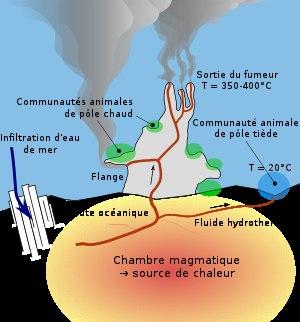
Les monts hydrothermaux, cheminées hydrothermales, sources hydrothermales ou fumeurs sont des évents hydrothermaux situés sur l'axe des dorsales océaniques ainsi qu'à proximité des bassins arrière-arc. Ils sont une conséquence des mouvements des plaques tectoniques. Ils évacuent une partie de la chaleur interne de la Terre. C’est en 1977 que ces monts et la vie sous-marine luxuriante qui leur est associée ont été découverts aux Galapagos par le submersible américain Alvin. Cet écosystème est basé sur une production primaire assurée par des bactéries chimiosynthétiques qui vivent libres ou en symbiose avec les organismes.